2014–15 French Basketball Cup

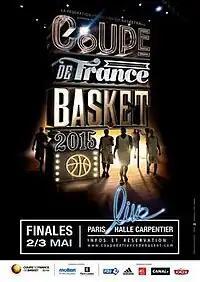

The 204–15 French Basketball Cup season was the 38th season of the domestic cup competition of French basketball. The competition started on September 4, 2014 and ended on May 3, 2015.